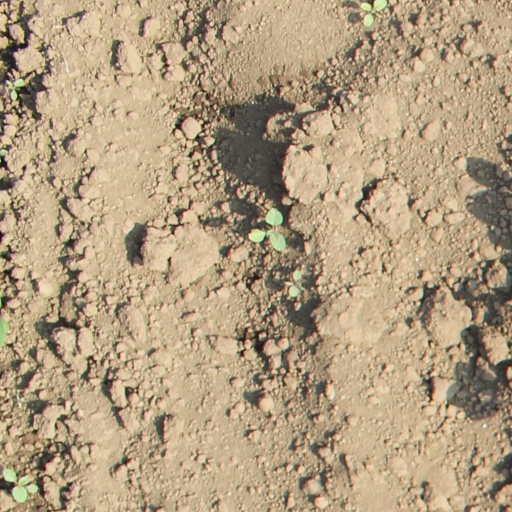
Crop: soybean